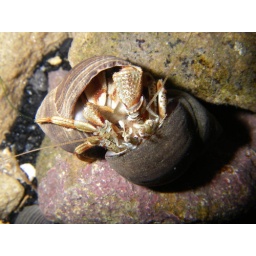
Taken with water proof Digital camera 1st Jan 2006 in a rock pool at St. Mary's Lighthouse